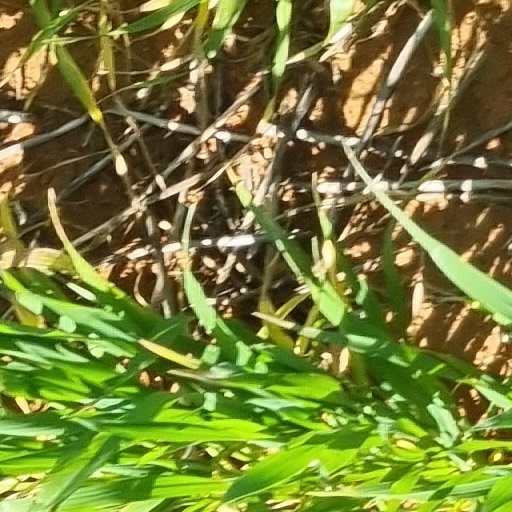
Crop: wheat